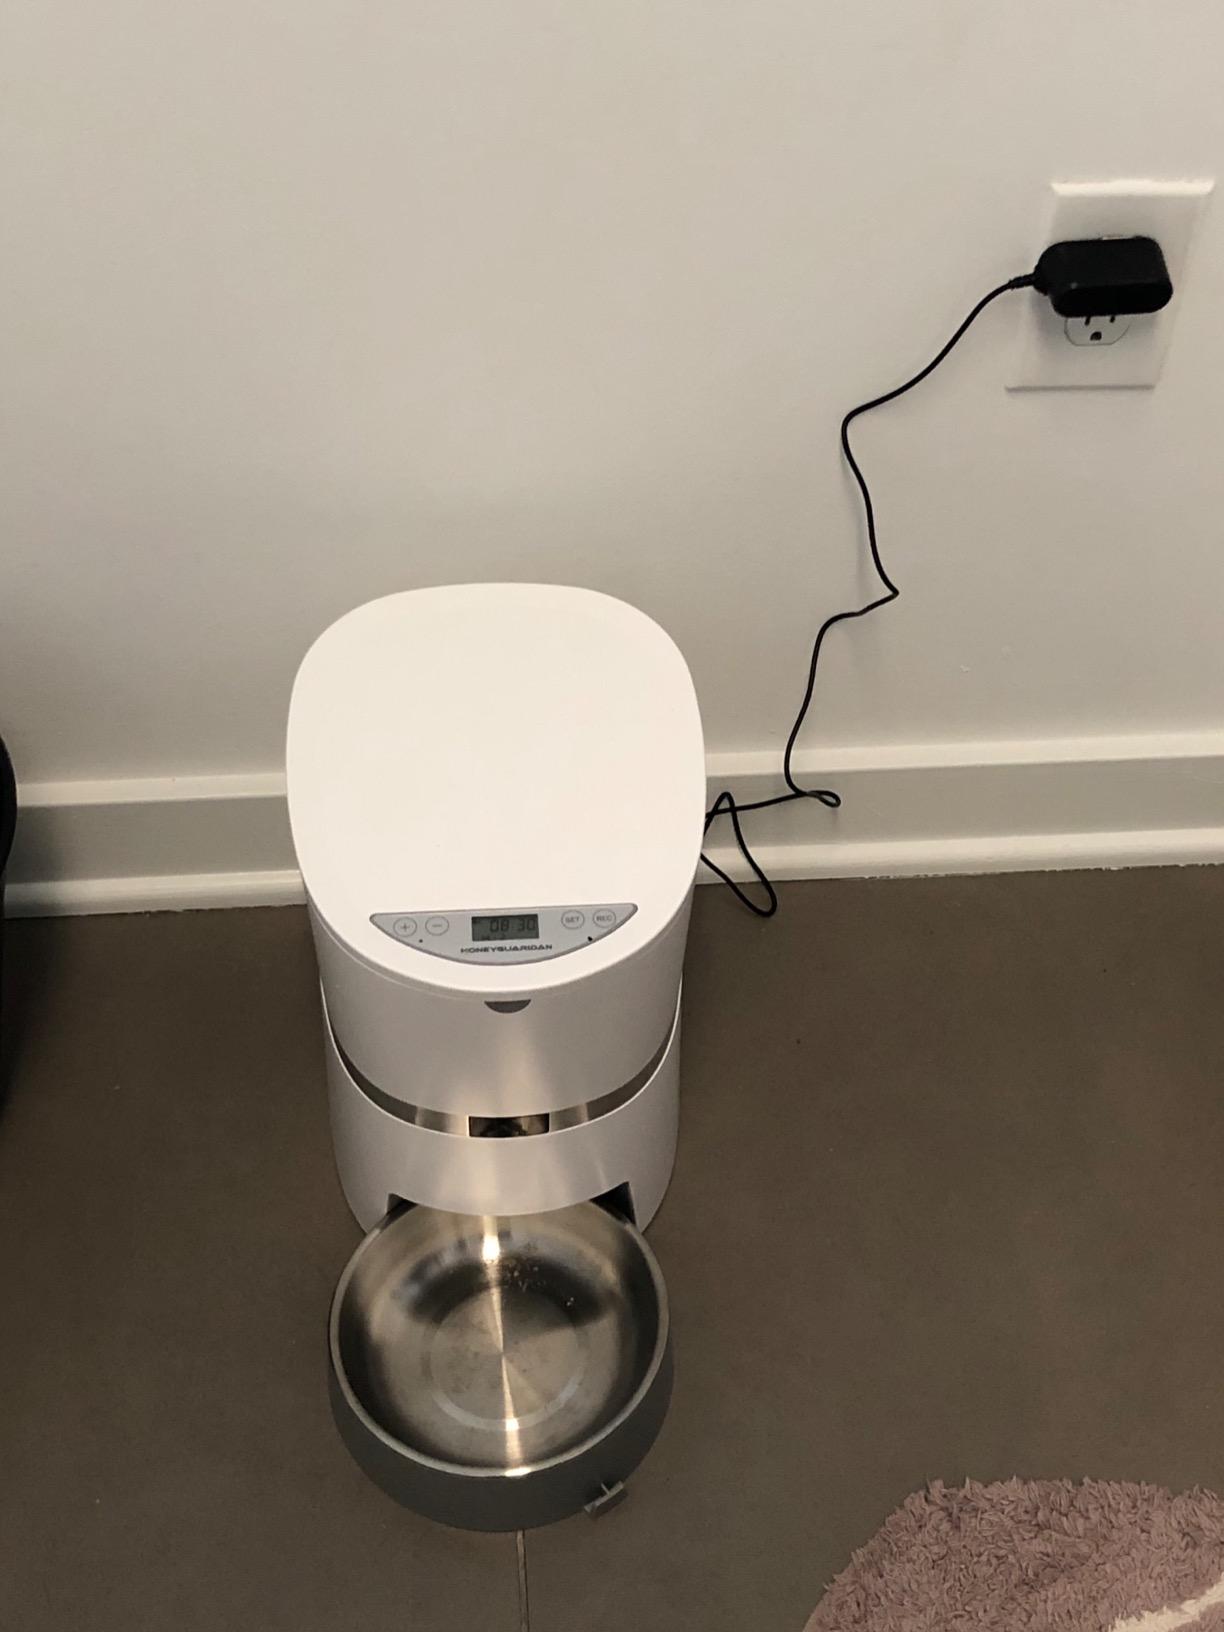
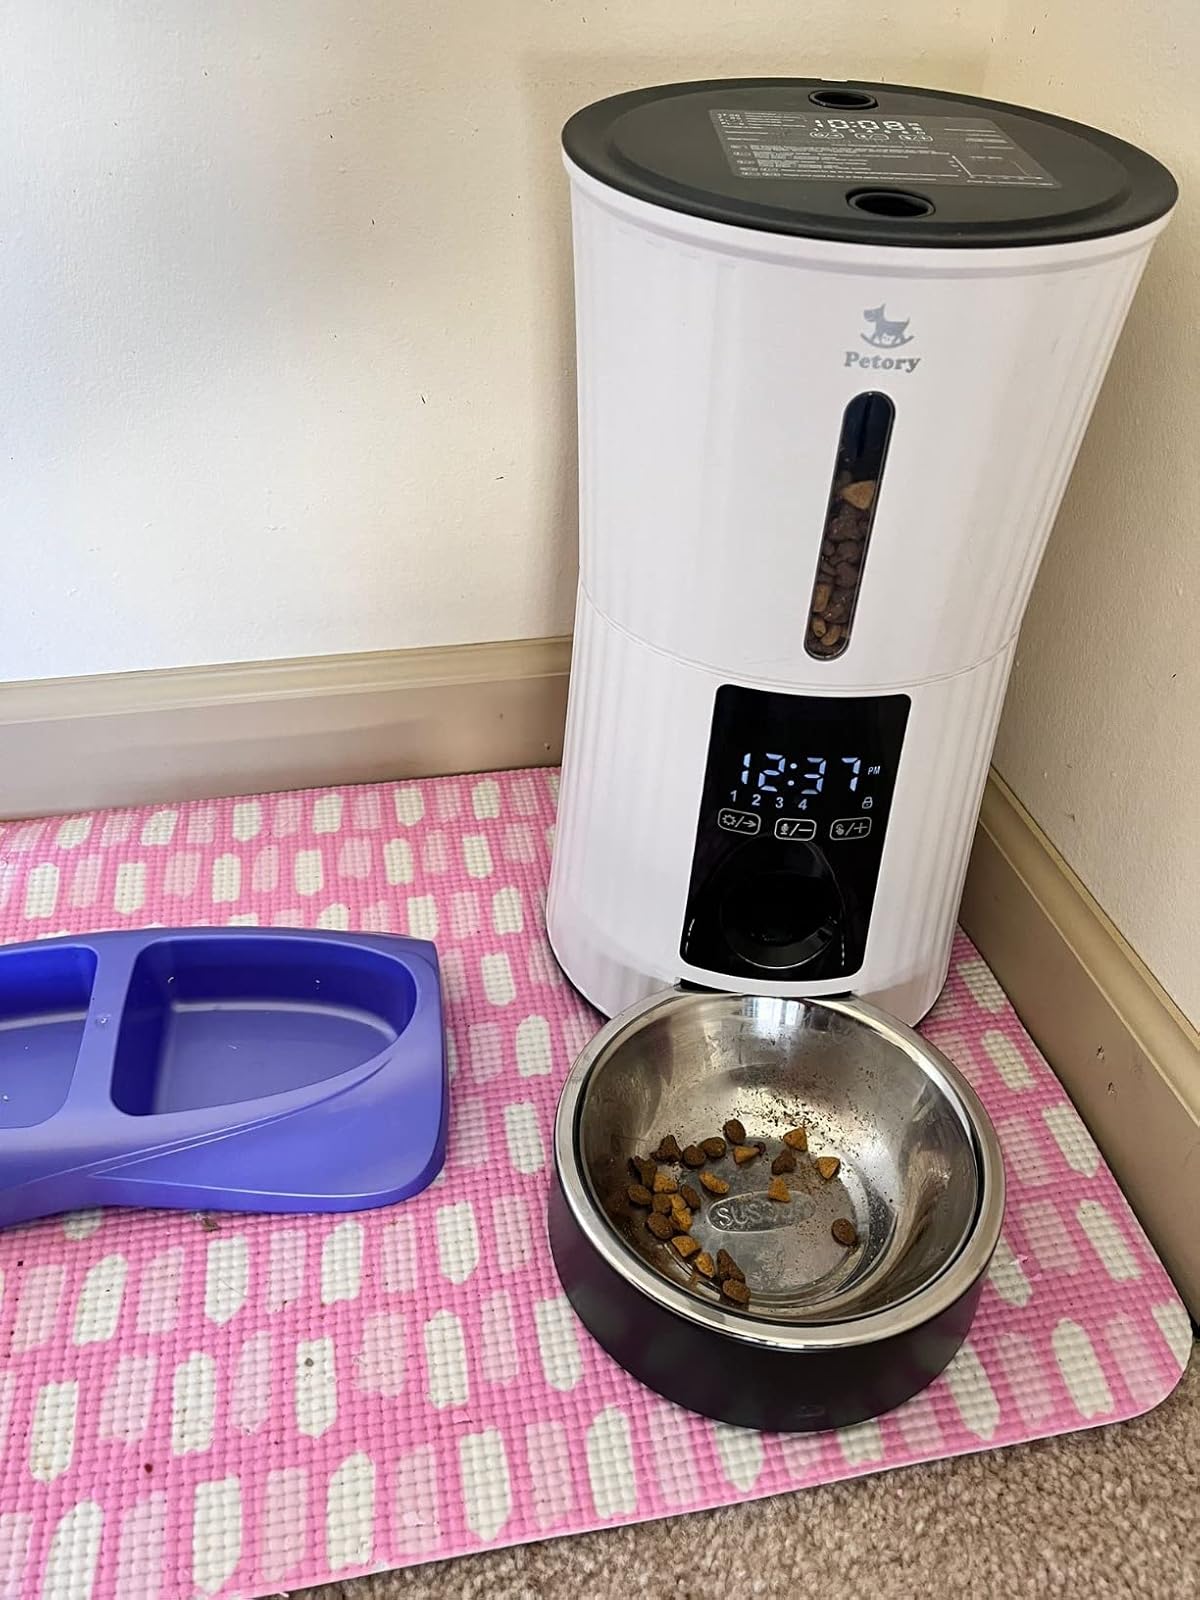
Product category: items_feeder
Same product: no